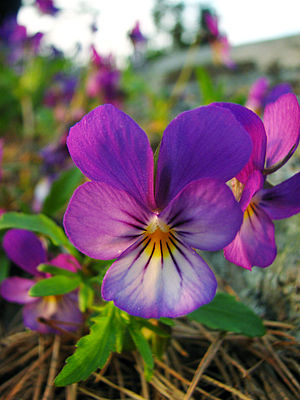
Almindelig stedmoderblomst / Billeder
Almindelig stedmoderblomst er en 5-30 cm høj urt, der vokser på sandet jord. Der findes i Danmark to underarter. De afviger en del fra hinanden, og beskrivelsen herunder drejer sig hovedsagelig om den enårige, ukrudtsagtige Viola tricolor ssp. tricolor, der normalt blot kaldes alm. stedmoderblomst.